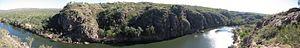
La Katherine River est une rivière du Territoire du Nord en Australie. Elle prend sa source dans le Parc national Nitmiluk, traverse la ville de Katherine et va se jeter dans la Daly River dont elle est le principal affluent.